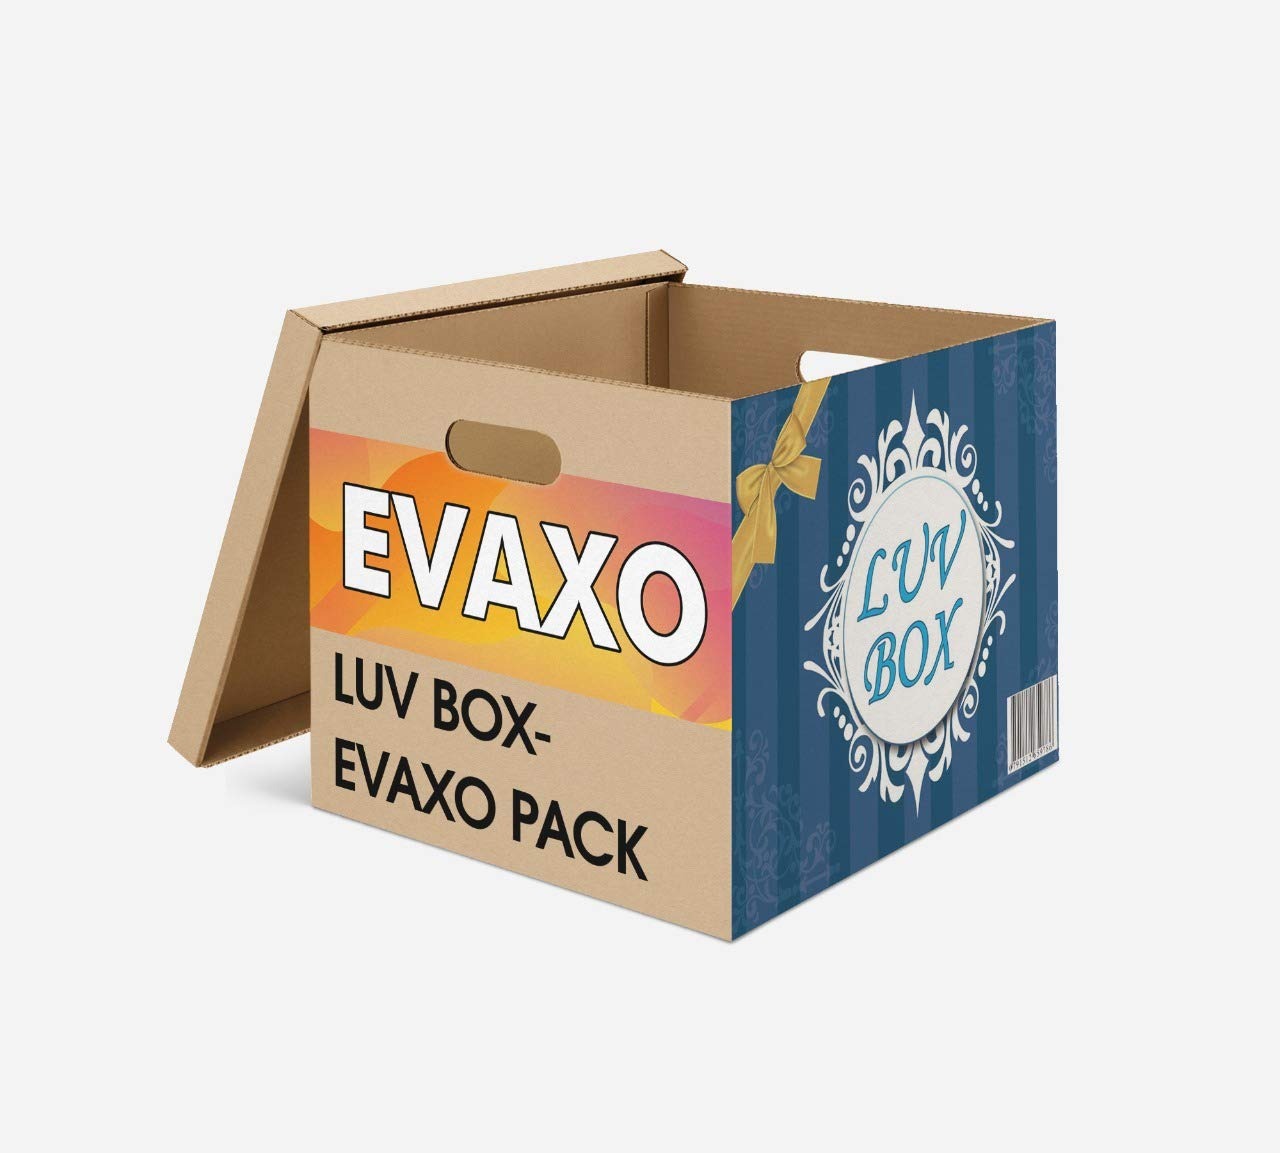
Item Name: Evaxo Original 100% Vegetable Juice 2 x 64 fl oz .#B
Value: 128.0
Unit: Fl Oz

Price: 4.94